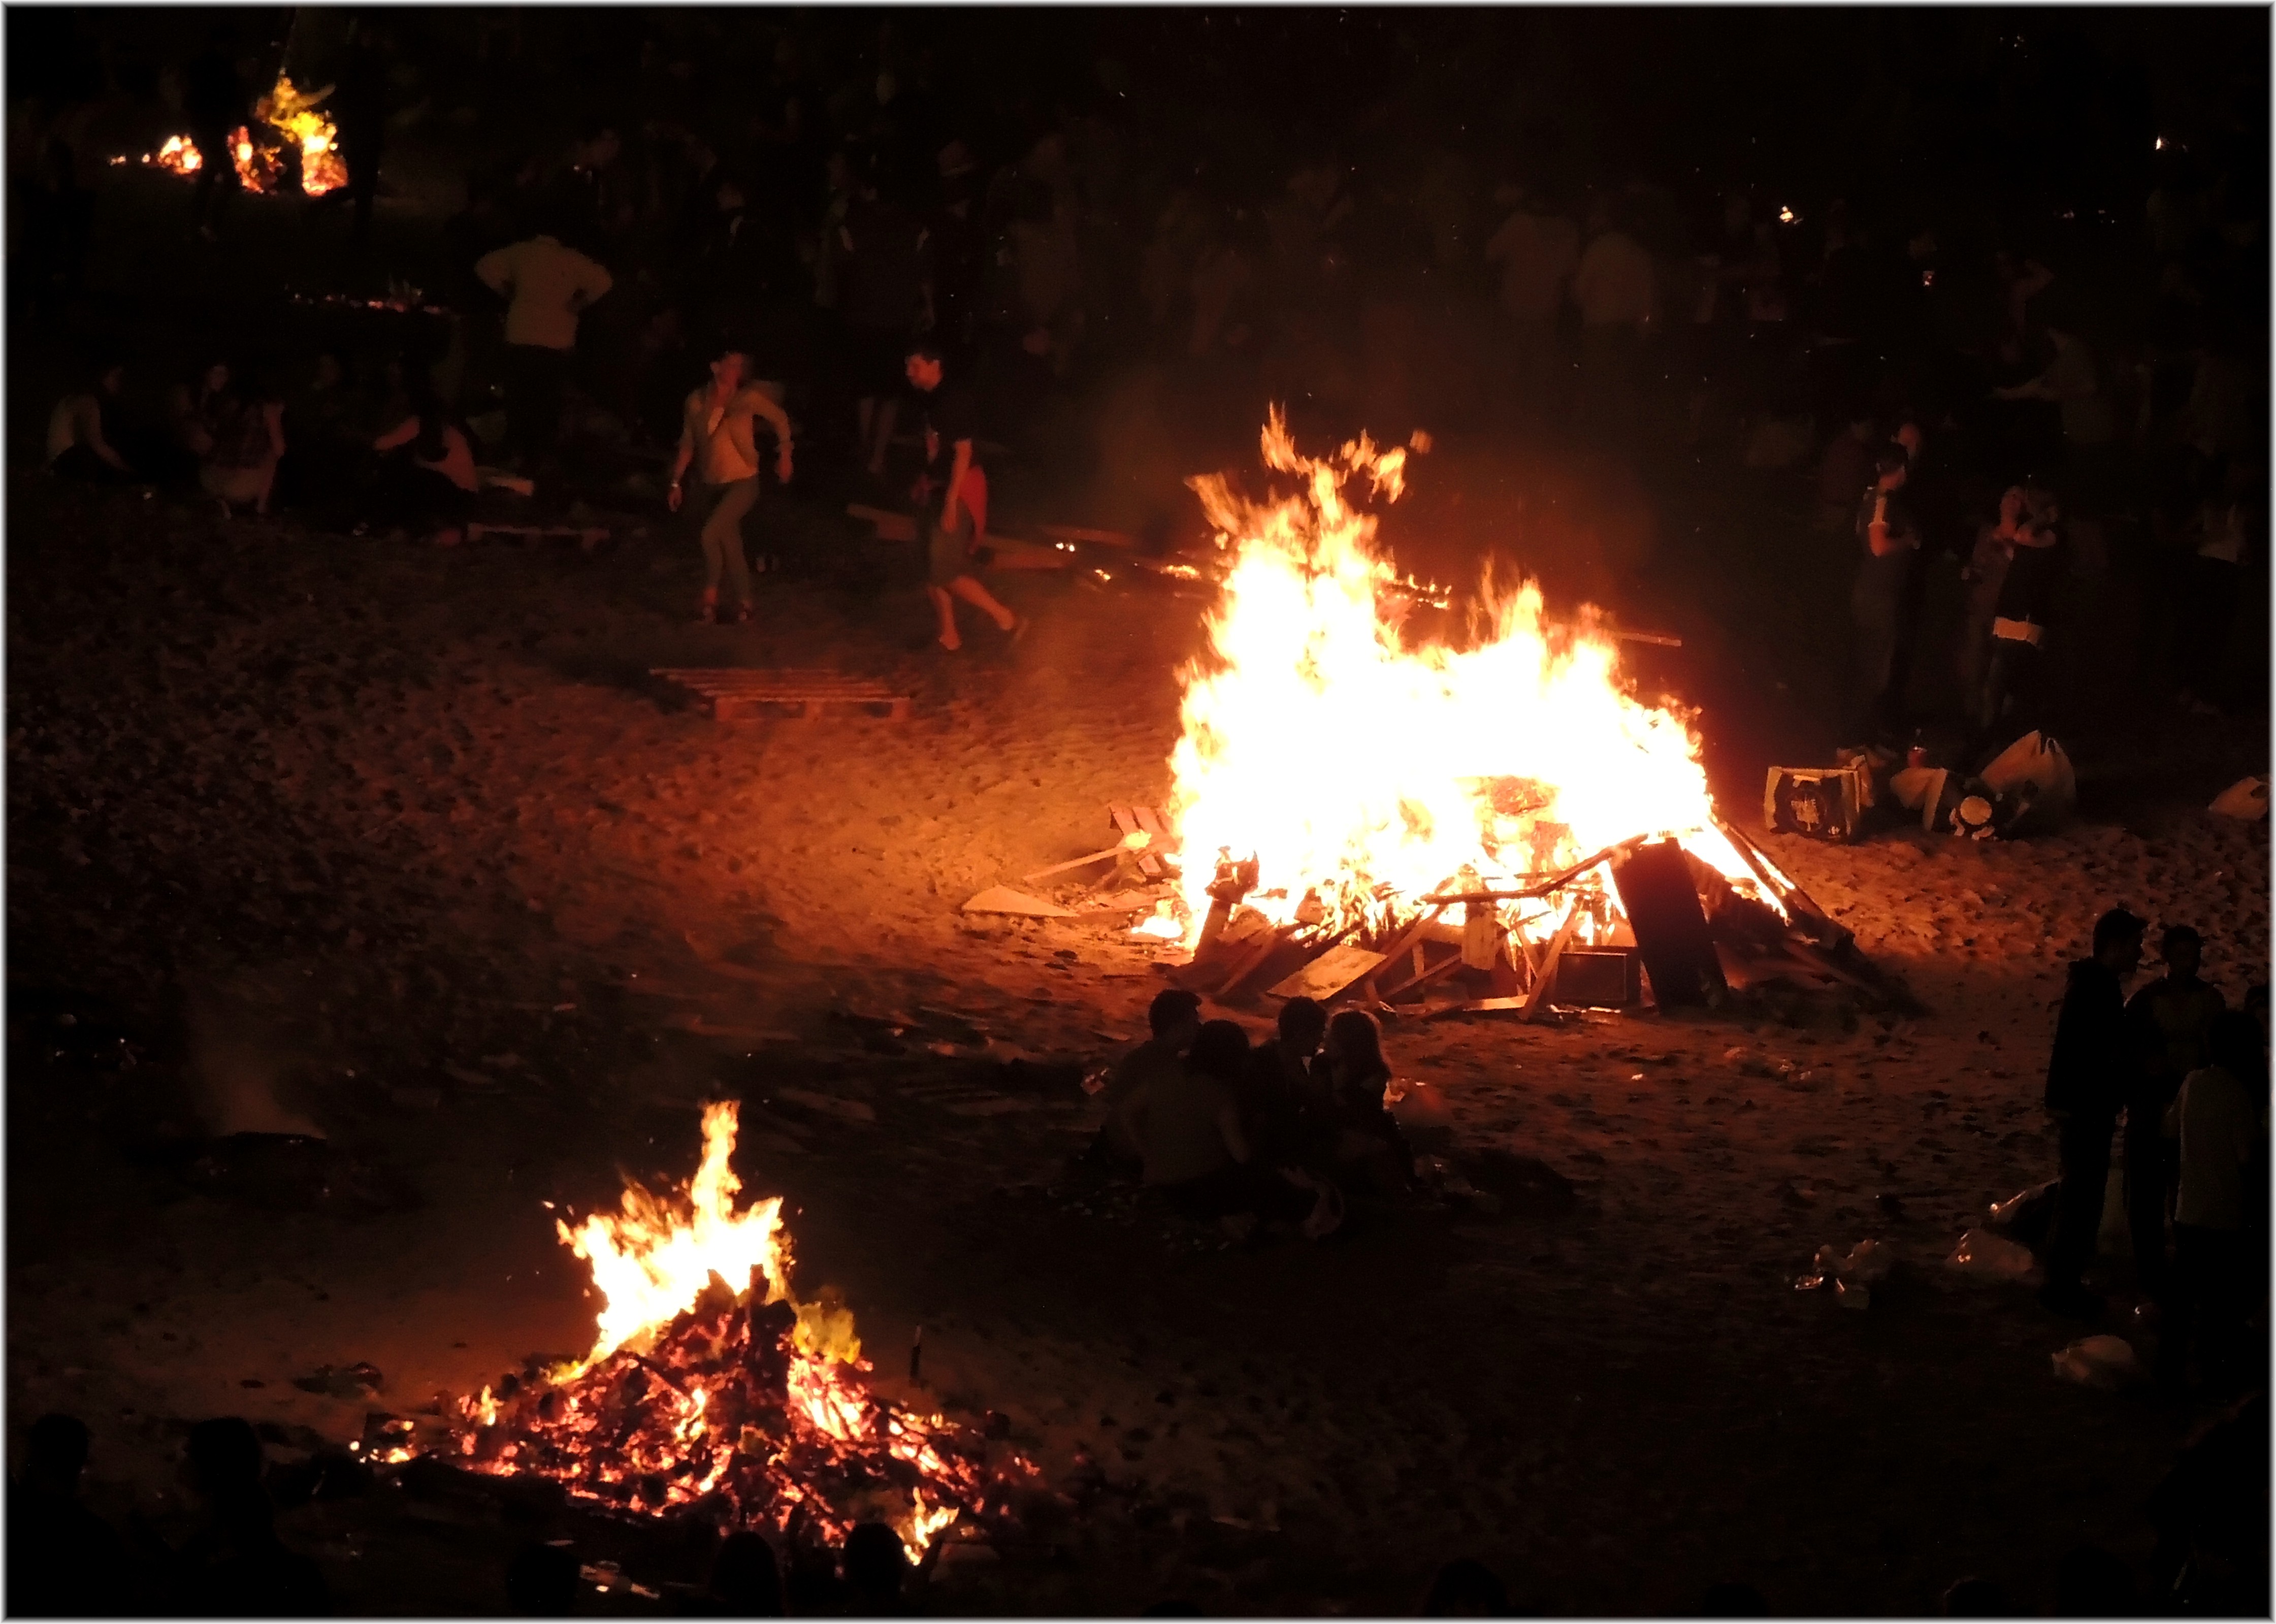
flame, fire, campfire, bonfire